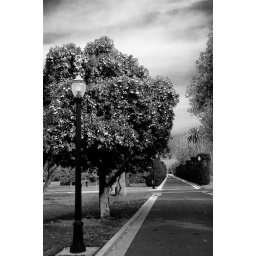
Fake infrared (post-processed) shot of an orange tree lining a street near the Capital building in Sacramento, CA.